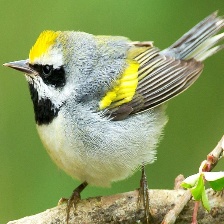
Species: GOLD WING WARBLER
Scientific name: VERMIVORA CHRYSOPTERA